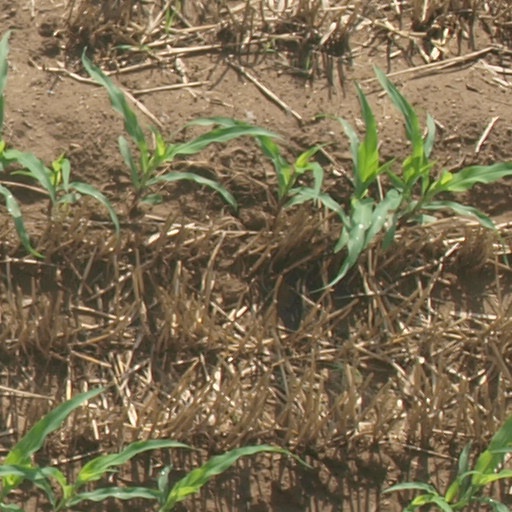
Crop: maize; corn